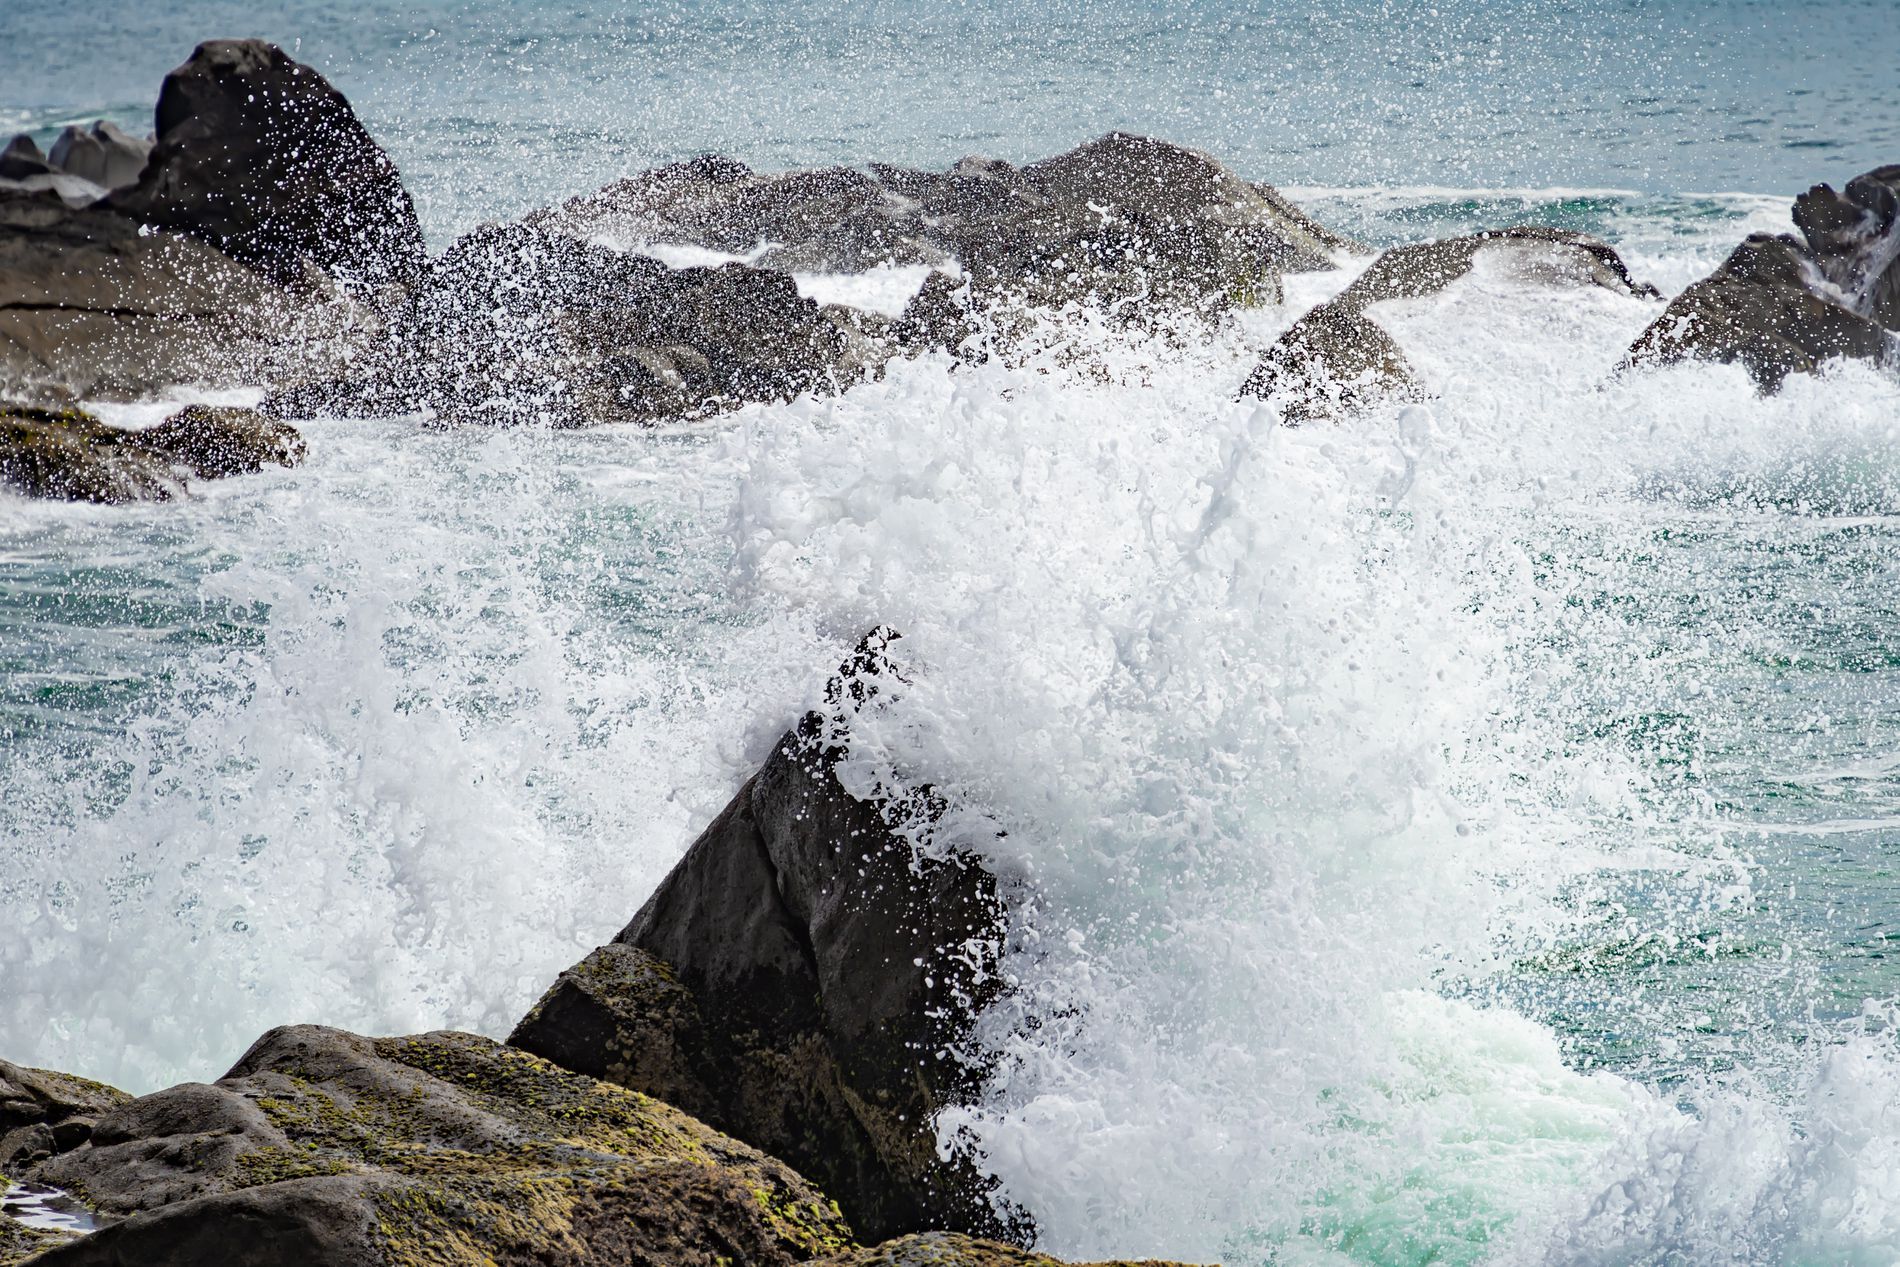
Rough Waves
Rough waves hit the rocks very hard, causing a great splash out of the sea.
A natural scene taken from a slightly high angle for rough waves hitting the rocks very hard causing a great splash. The daylight is brightening the photo. The overall impression of the scene is full of life and adventurous.
Labels: Nature, Outdoors, Sea, Water, Sea Waves, Rock, Shoreline, Coast, Promontory
Camera: SONY ILCE-7M2
Lens: E 28-200mm F2.8-5.6 A071
Aperture: F5.6
Exposure: 1/800 sec
ISO: 100
Focal length: 191.0 mm